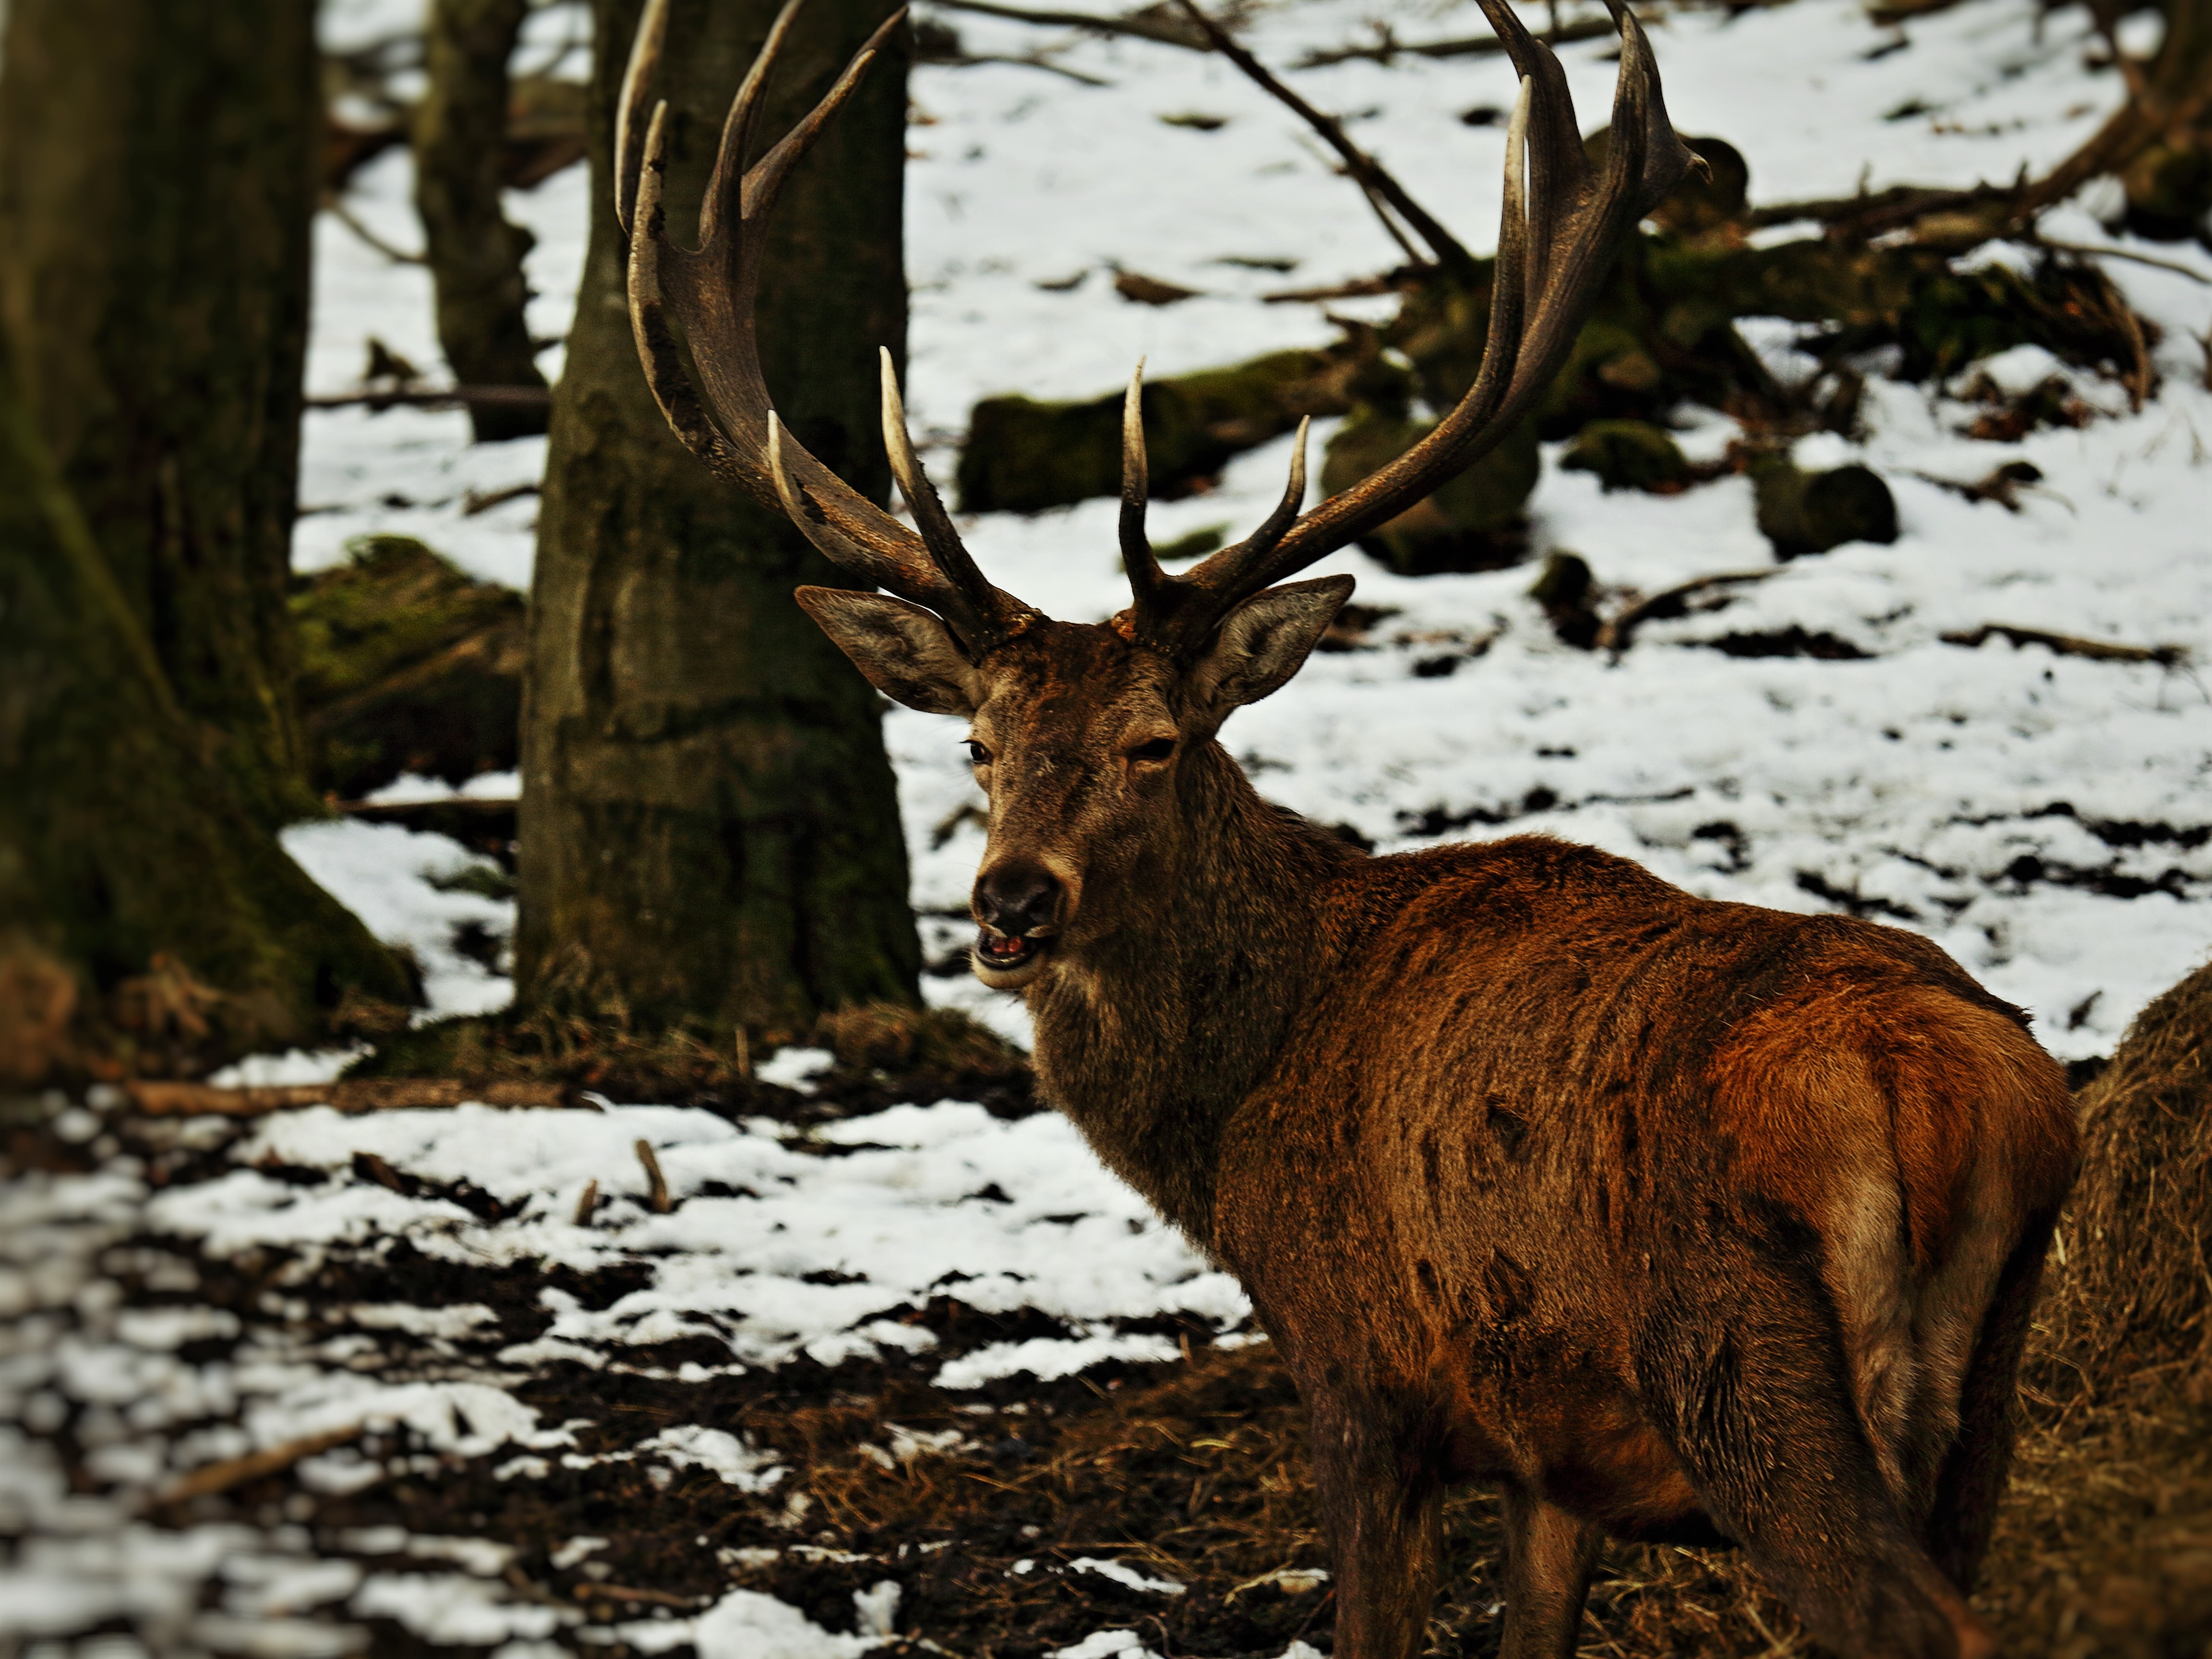
nature, forest, snow, abstract, animal, wildlife, wild, deer, park, mammal, fauna, antler, mammals, vertebrate, hirsch, roe deer, animal world, elk, in the free, white tailed deer